Fisherman's soup
Also known as:
ba - Bashkir: Халасле
be - Belarusian: Халасле
cs - Czech: Halászlé
de - German: Halászlé
fr - French: Halászlé
he - Hebrew: מרק דייגים
hu - Hungarian: Halászlé
hy - Armenian: Հալասլե
id - Indonesian: Halászlé
it - Italian: Halászlé
ja - Japanese: ハラースレー
jv - Javanese: Sop warigaluh
ko - Korean: 헐라슬레
pl - Polish: Halászlé
pt - Portuguese: Halászlé
ro - Romanian: Halászlé
ru - Russian: Халасле
sr - Serbian: Рибарска супа
uk - Ukrainian: Халасле
yue - Cantonese: 匈牙利魚湯
zh - Chinese: 漁夫湯
Category: soup (fish soup)
Cuisine: Croatian, Hungarian
Associated cuisines: Croatian, Hungarian
Area: Pannonian Plain, Slavonia, Baranya
Countries: Croatia, Hungary
Region: Southern Europe Eastern Europe

The dish is a spicy paprika based fish soup with bright red color.

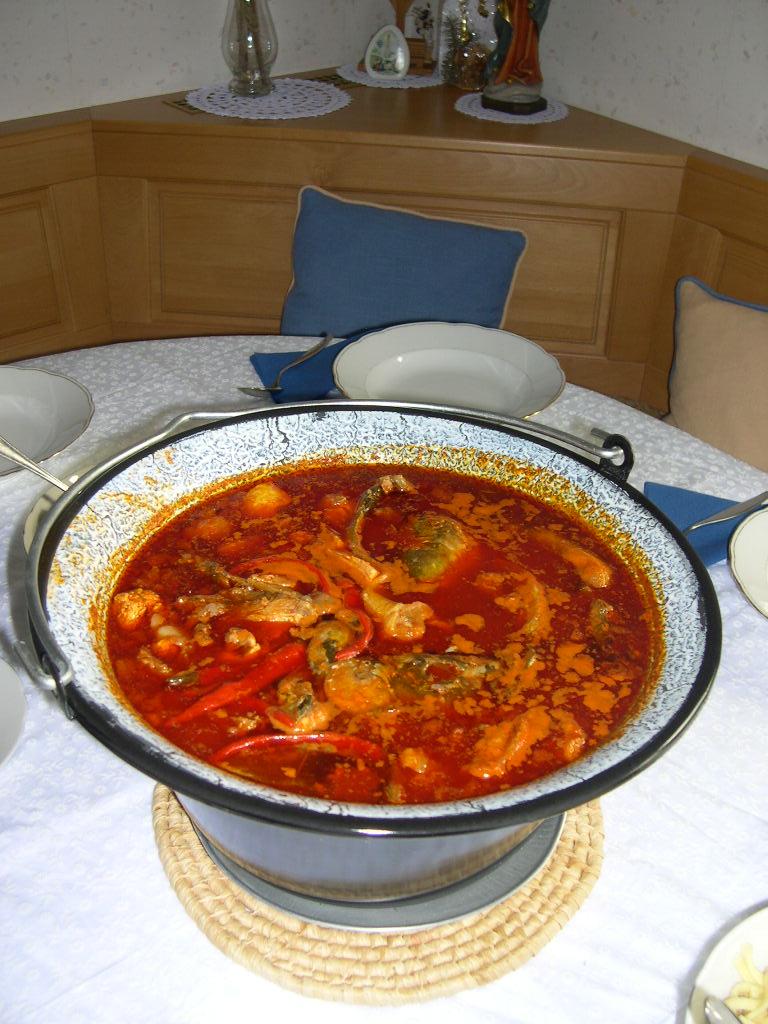
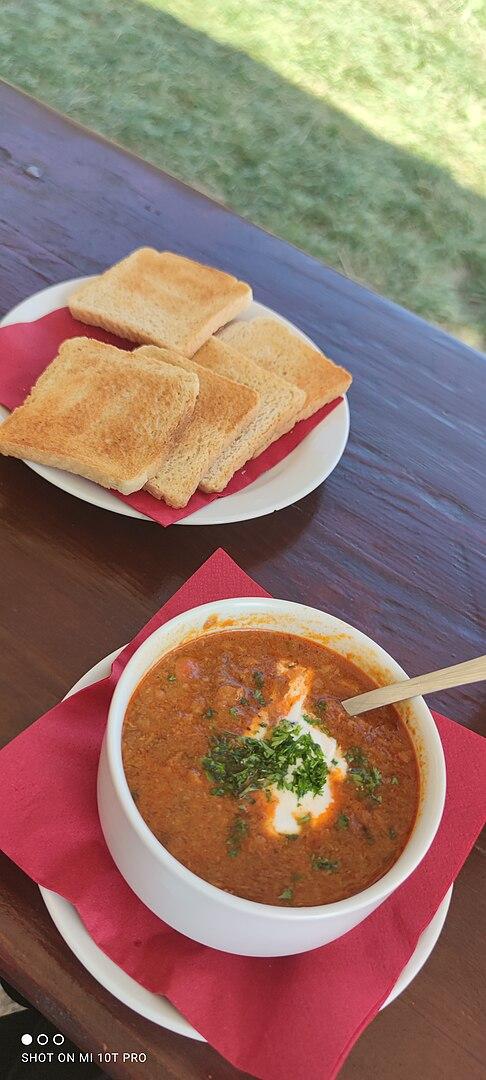
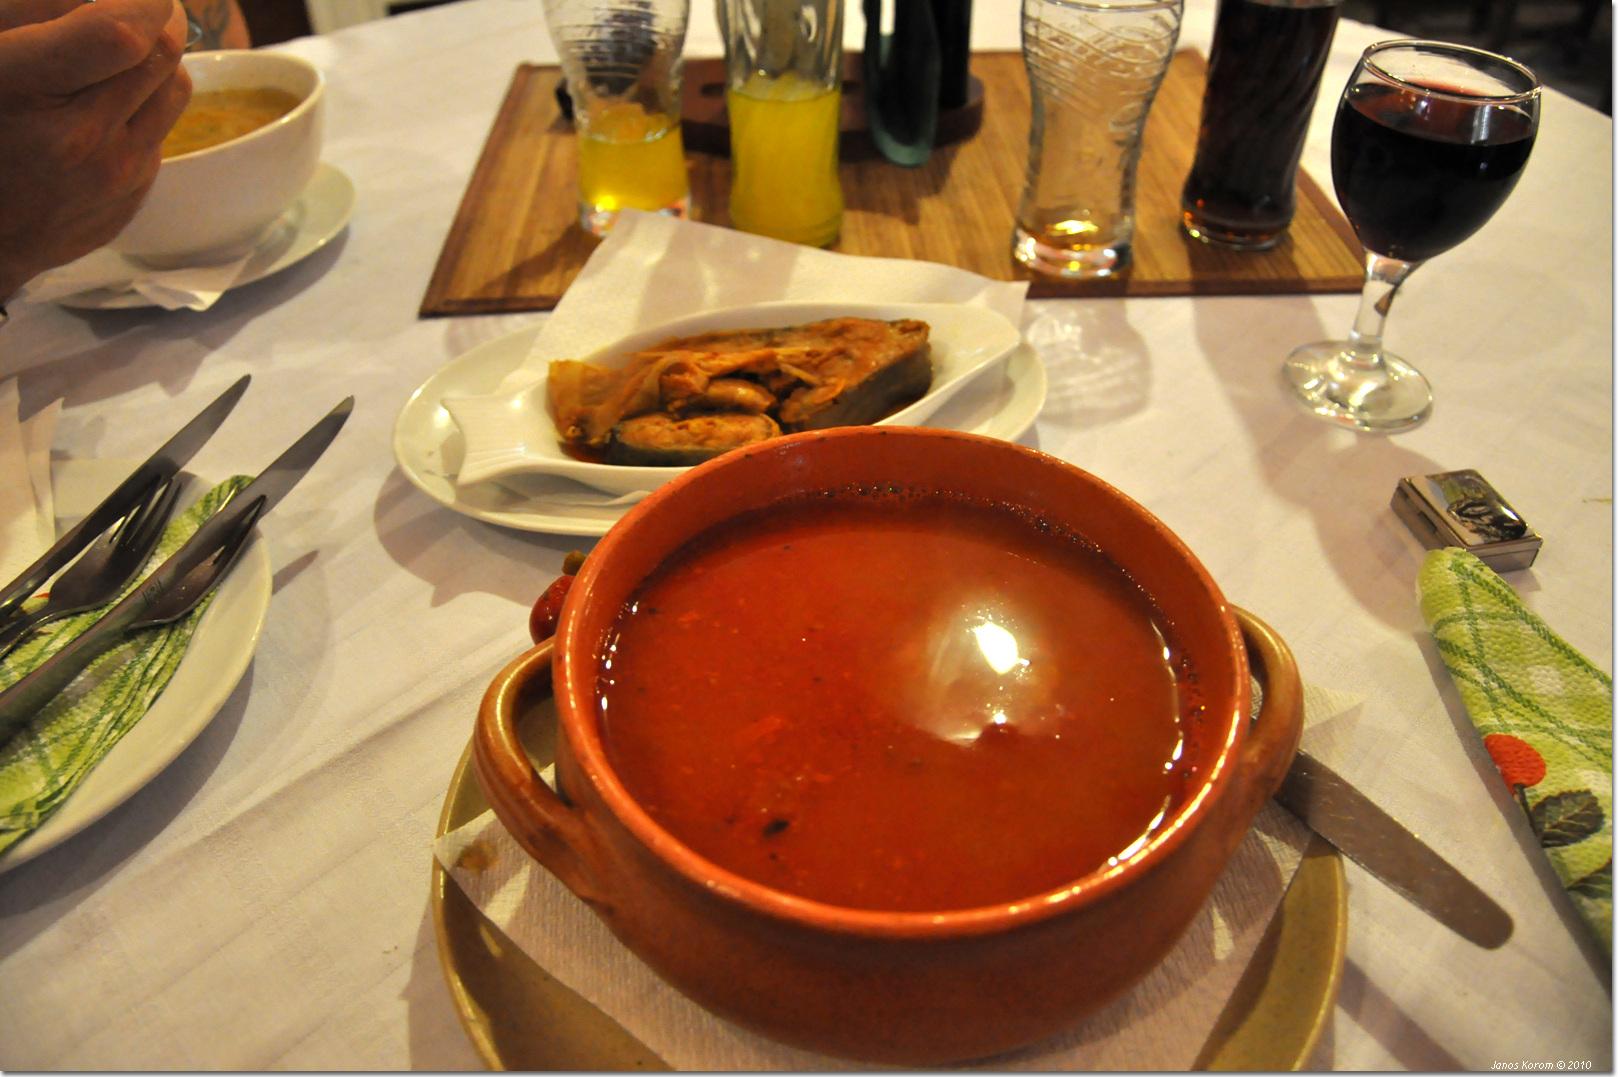
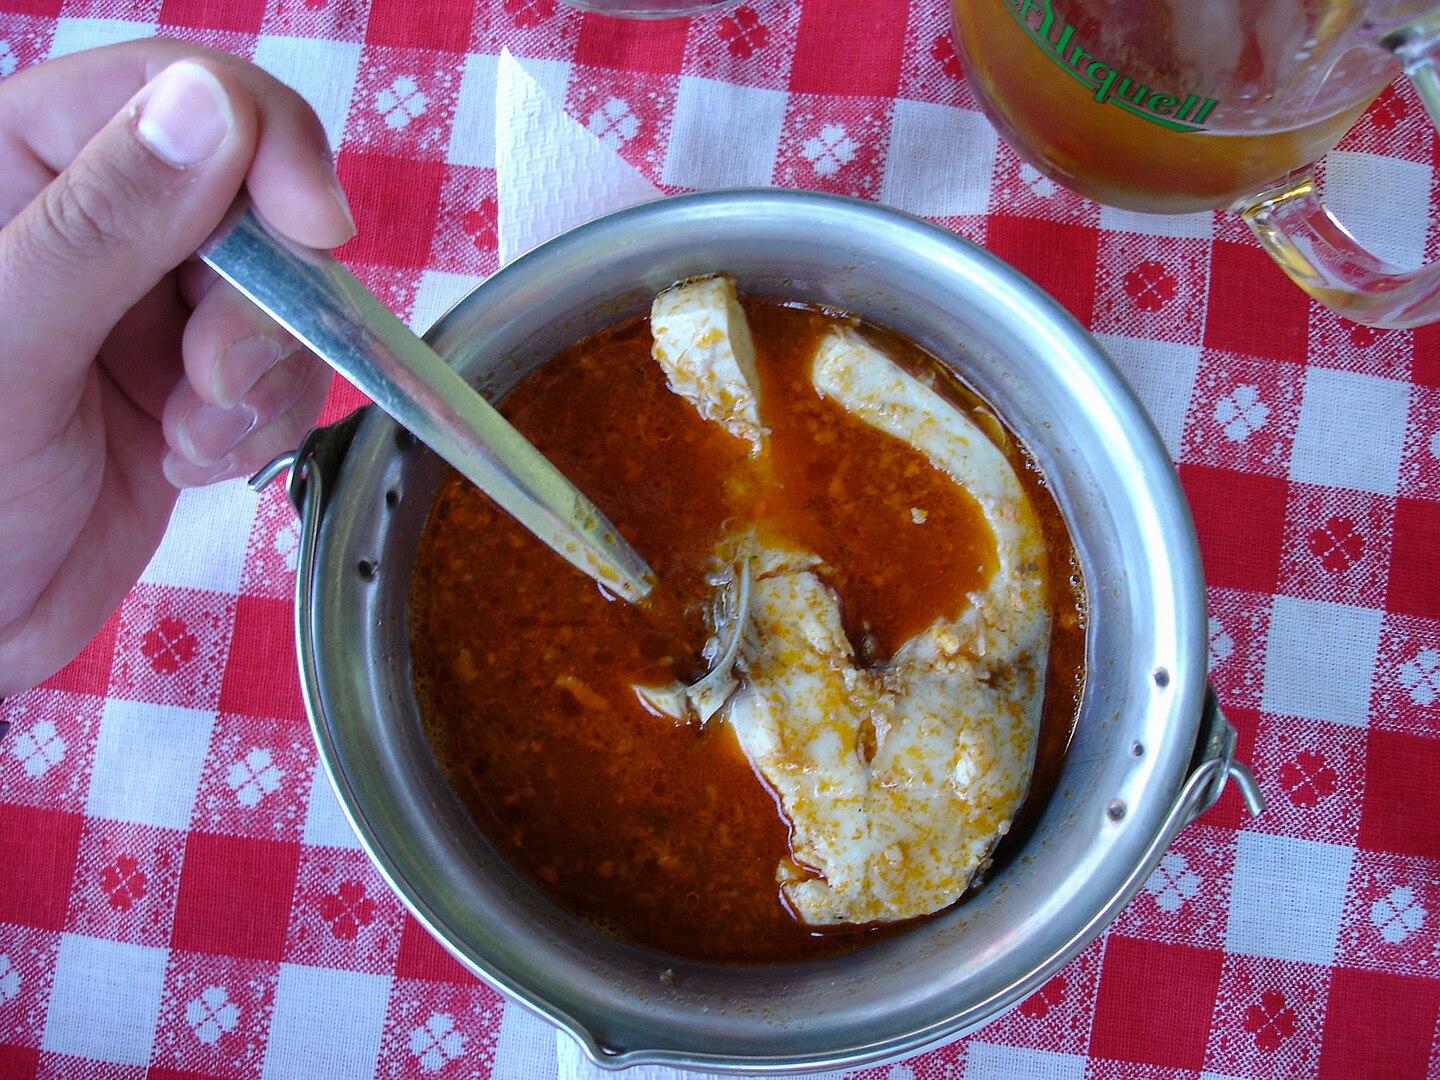
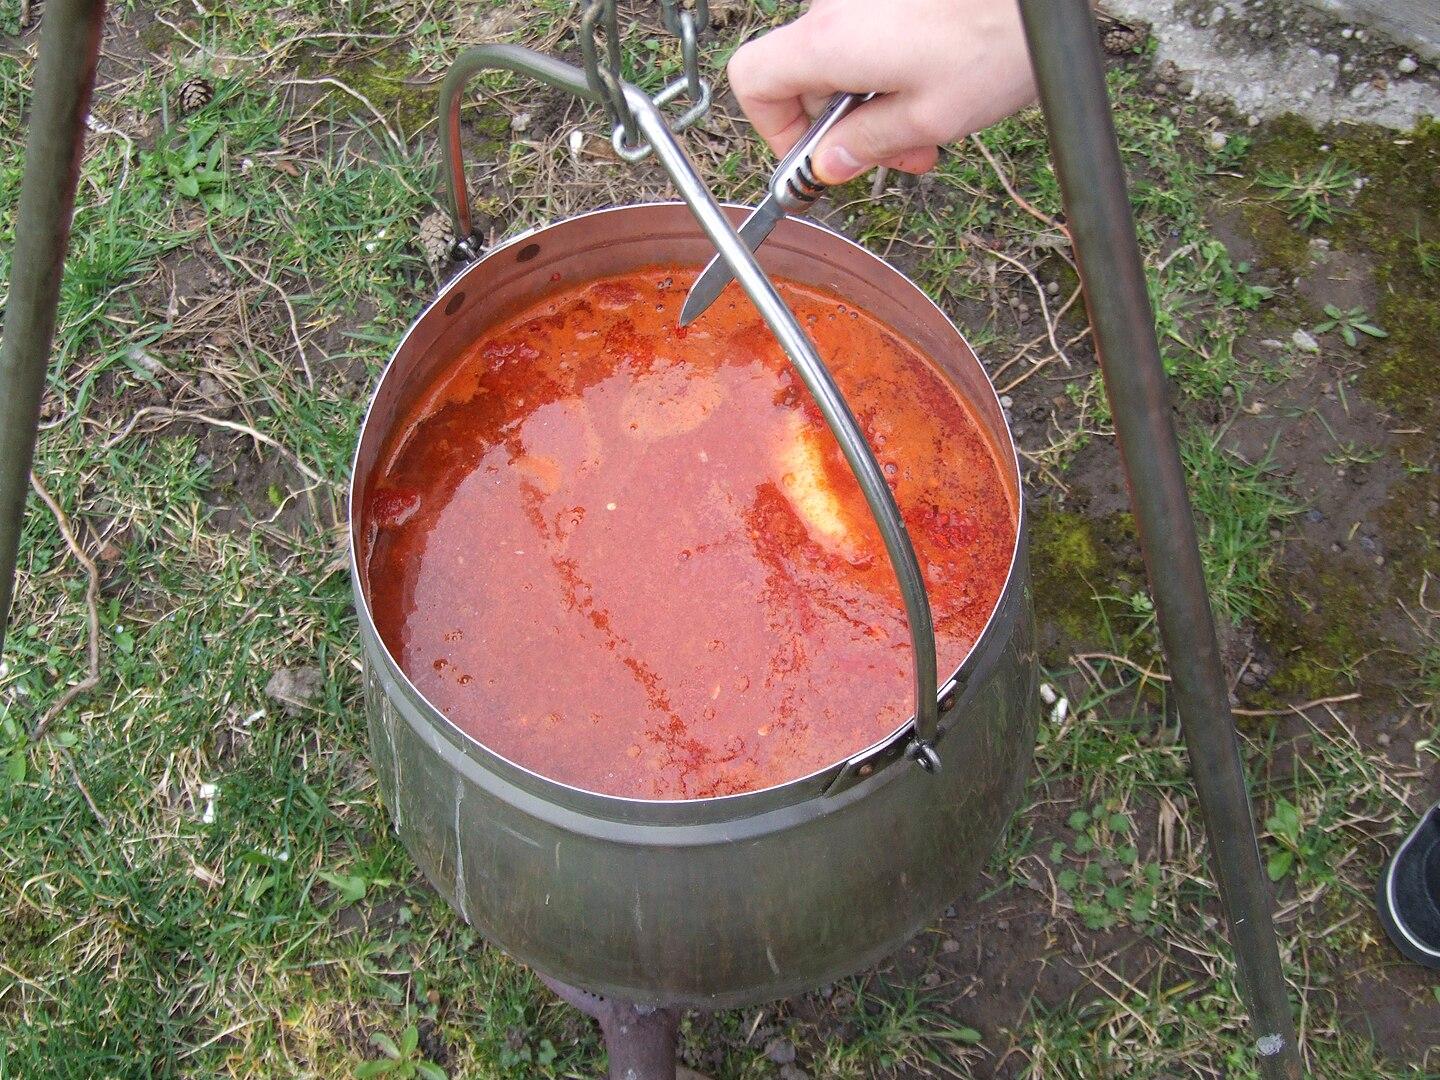
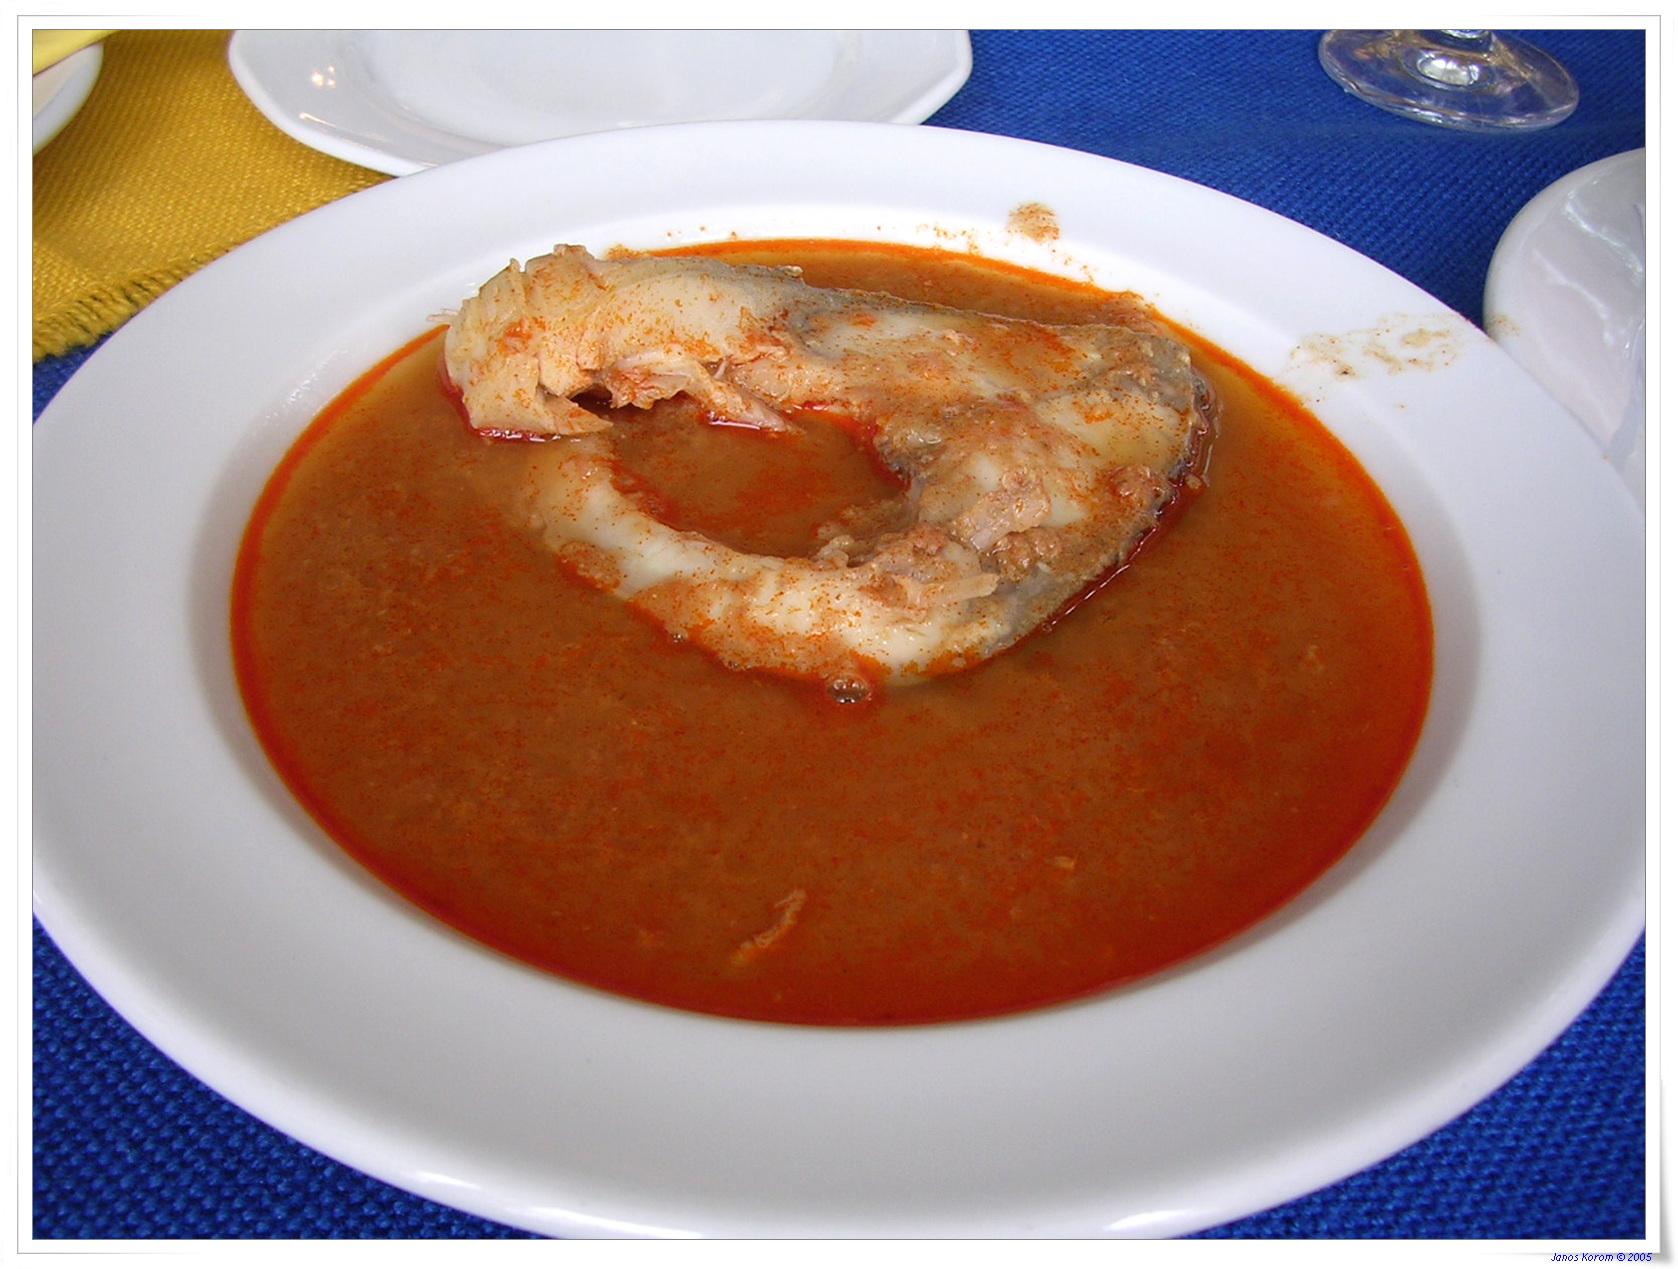